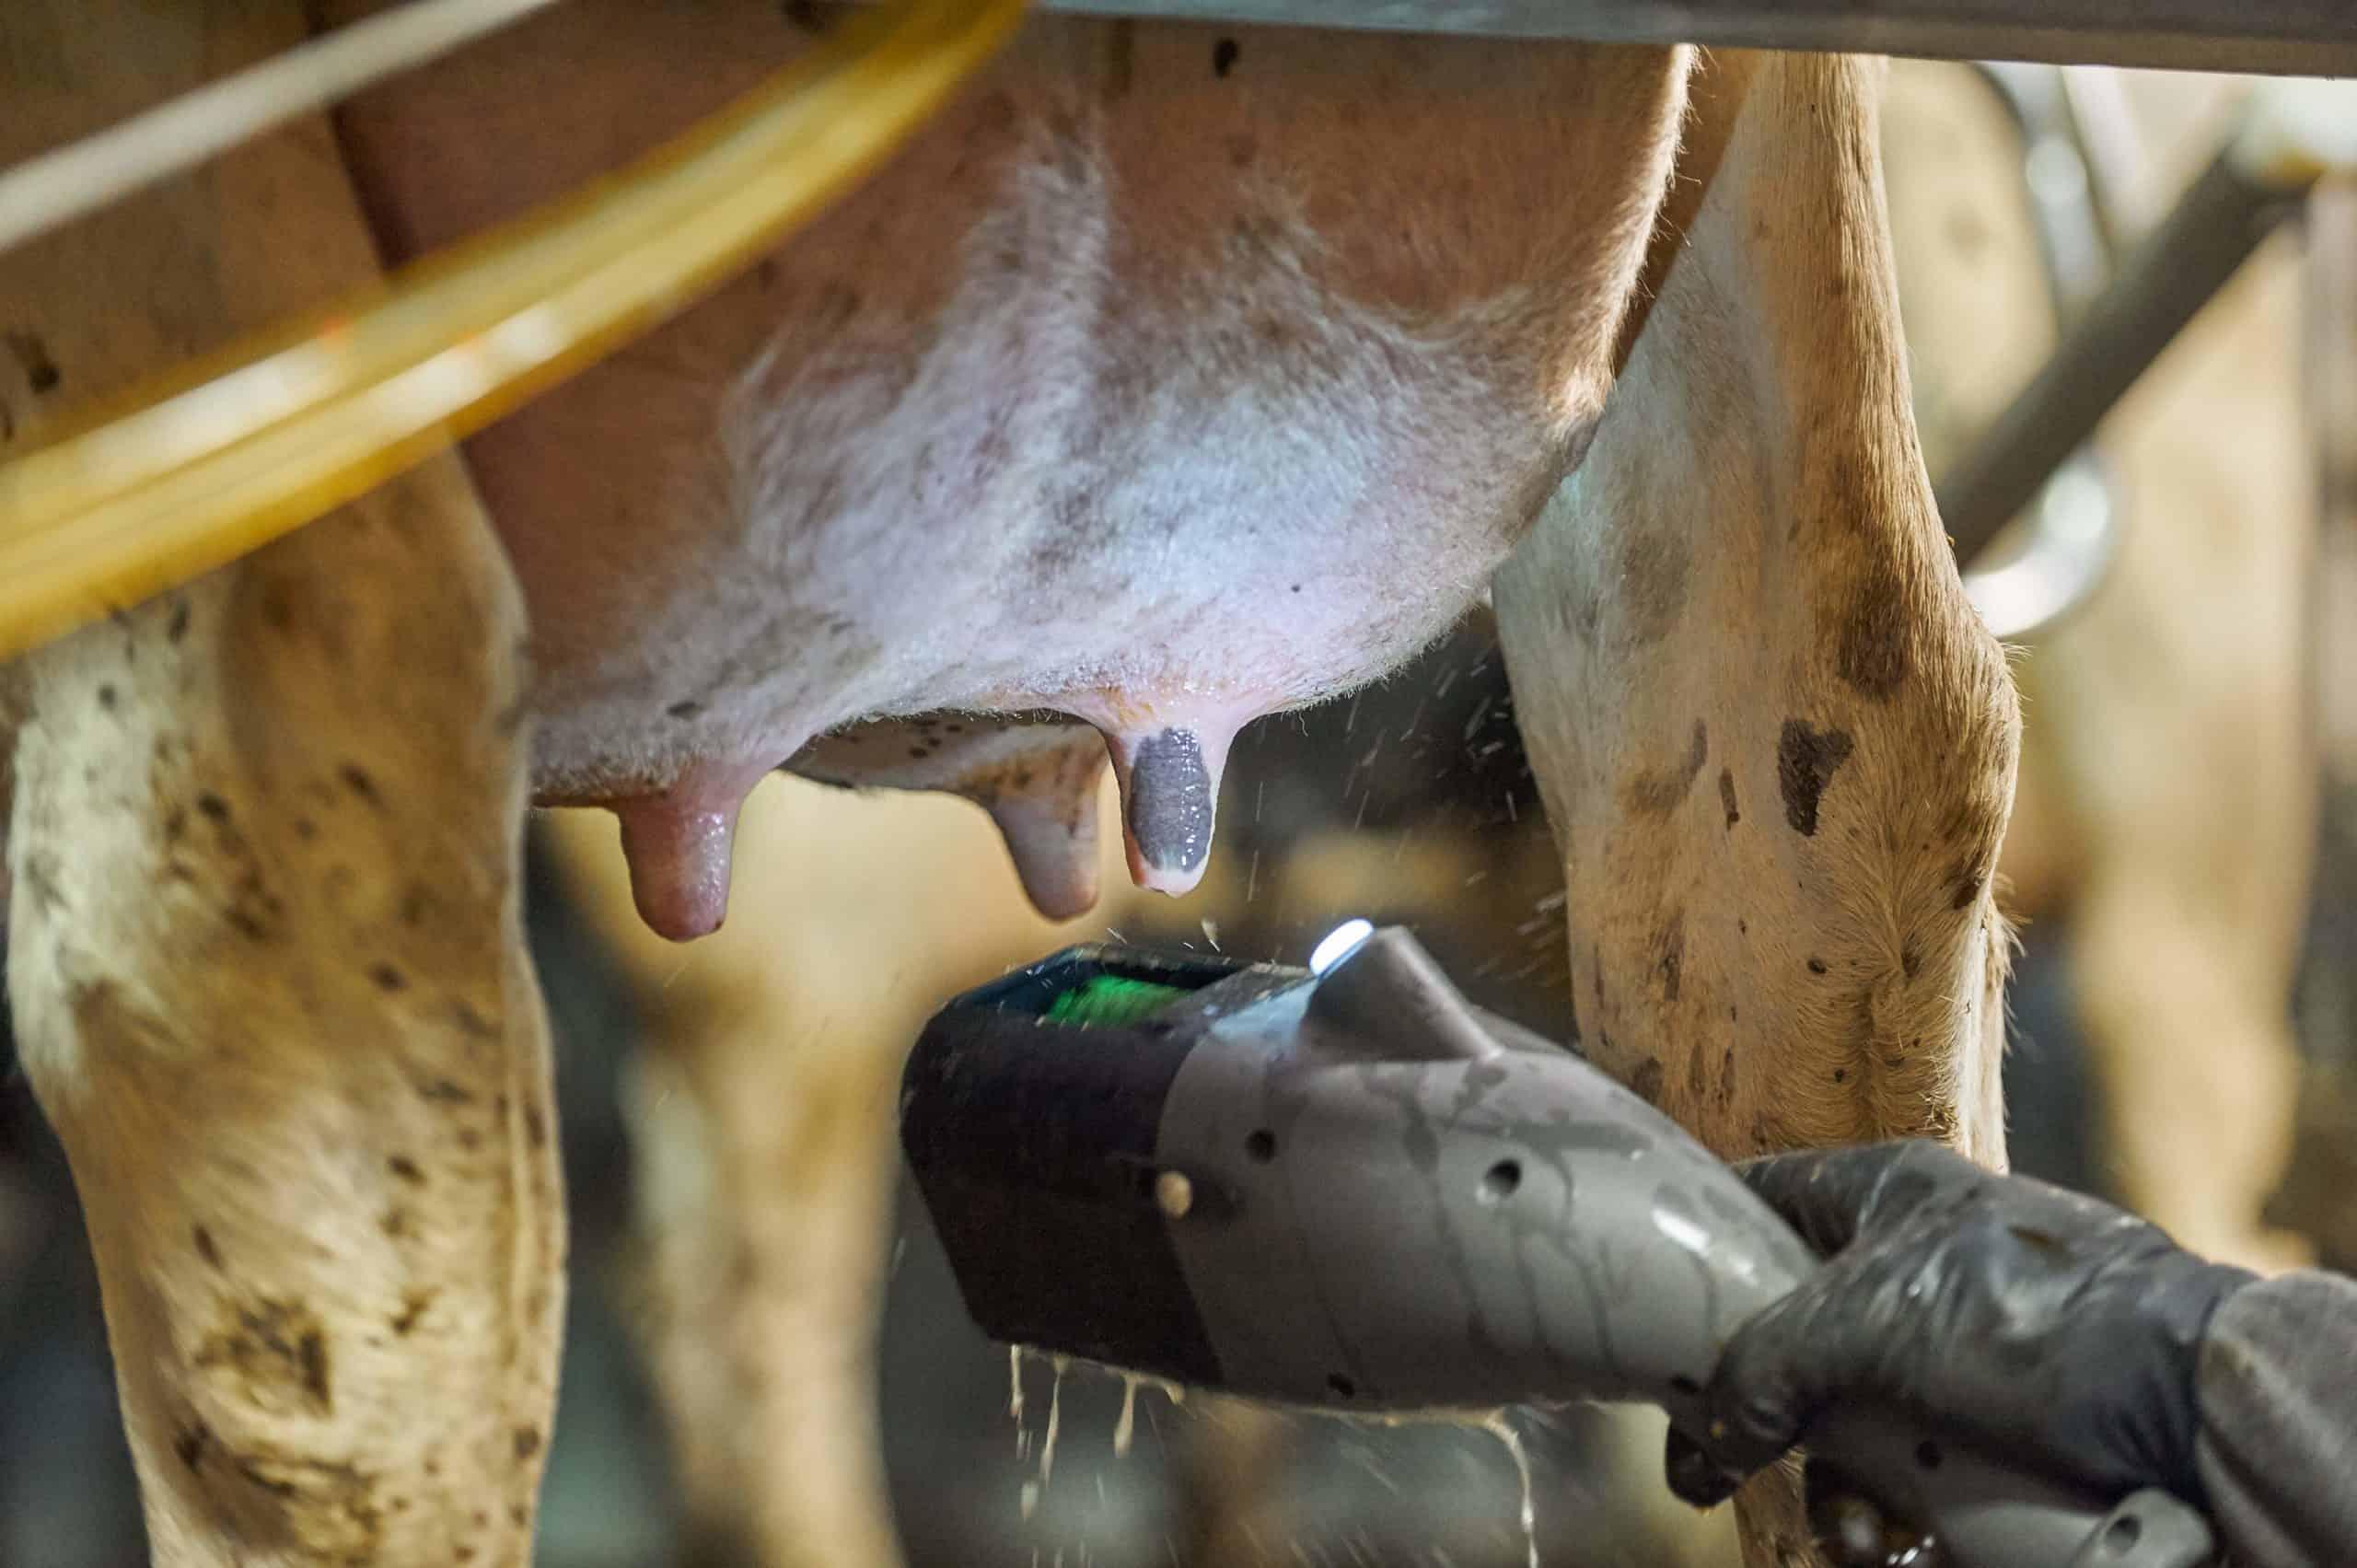
Kifaa cha mkononi kinatumika kuchunguza kiwele cha ng'ombe mwenye chuchu nne, kikiwa kinatoa mwanga wakati wa matumizi, miguu ya ng'ombe na vifaa vya kukamulia maziwa vinaonekana nyuma. Teknolojia hii husaidia kufuatilia afya na usajalishi wa maziwa.